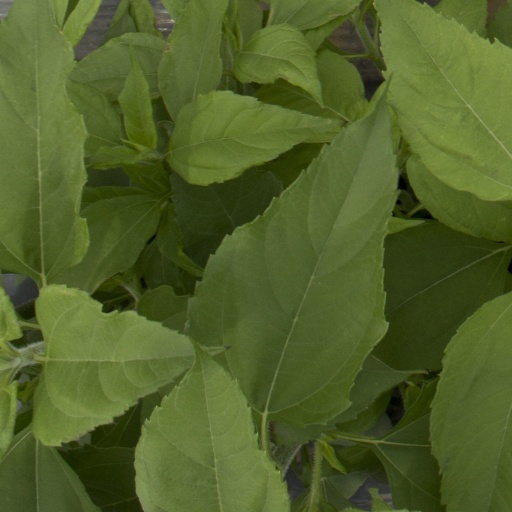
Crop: Jerusalem artichoke